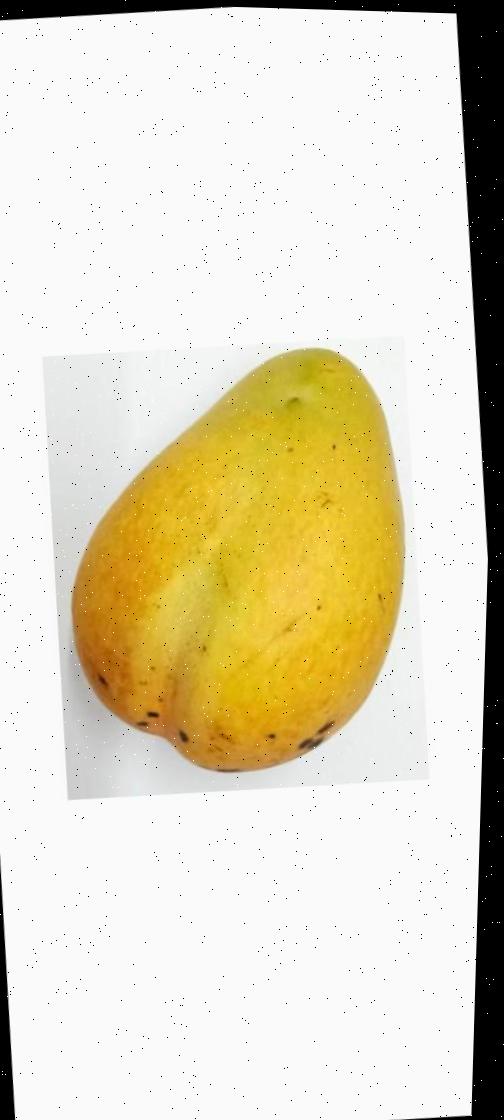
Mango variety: Bari-11